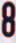
Number: 8